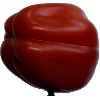
Label: Tomato Heart 1